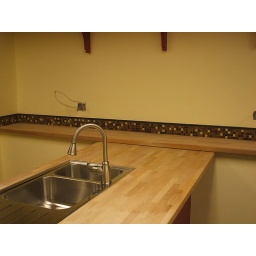
I am in love with this glass tile....trimmed in black - what a bonus!